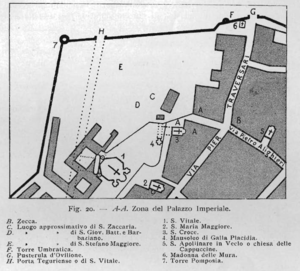
Galla Placidias mausoleum / Historie
Kortudsnit, der viser den del af Ravenna, hvor den vestromerske kejserfamilie slog sig ned i 402.
Galla Placidias mausoleum er den populære betegnelse for en romersk bygning fra det femte århundrede i Ravenna i Italien. I 1996 blev den sammen med syv andre bygningsværker i Ravenna optaget på UNESCOs Verdensarvsliste. Som en af årsagerne til denne hæder nævnes "den enestående kunstneriske kunnen, som vises i monumenternes mosaikker". Bygningen fungerer nu som museum.